1967 Tampa riots

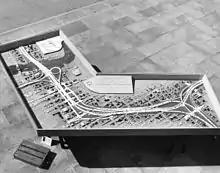
A model of Interstate 4 in Tampa.

For the construction of Interstate 4 (finished in 1963), an estimated 2,544 homes were razed and a sizable amount of neighborhood would be demolished for it. During the freeway construction that was done in Tampa, the URA estimated that several hundred black families would be displaced with freeway construction between 1962 and 1963 along with roughly 400 others being relocated by code enforcement related reasons.